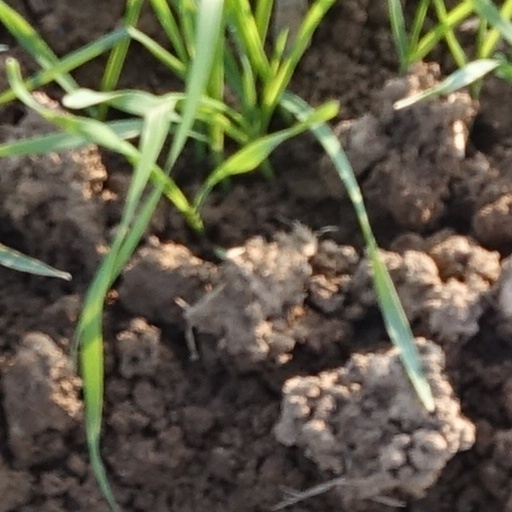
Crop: wheat